Pilgrim Psychiatric Center

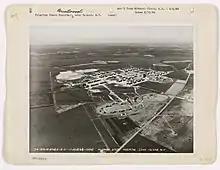
Aerial view of the hospital in 1938

By 1900 overcrowding in New York City's psychiatric asylums had become a serious problem. There were several strategies implemented to deal with the escalating patient overload. One was to put the patients to work, farming in a relaxed setting on what was then rural Long Island. The new state hospitals were dubbed "farm colonies" because of their live-and-work treatment programs and emphasis on agriculture. However, these farm colonies, Kings Park State Hospital, (later named Kings Park Psychiatric Center) and Central Islip State Hospital (later named Central Islip Psychiatric Center), became overcrowded, like the institutions they were meant to replace.